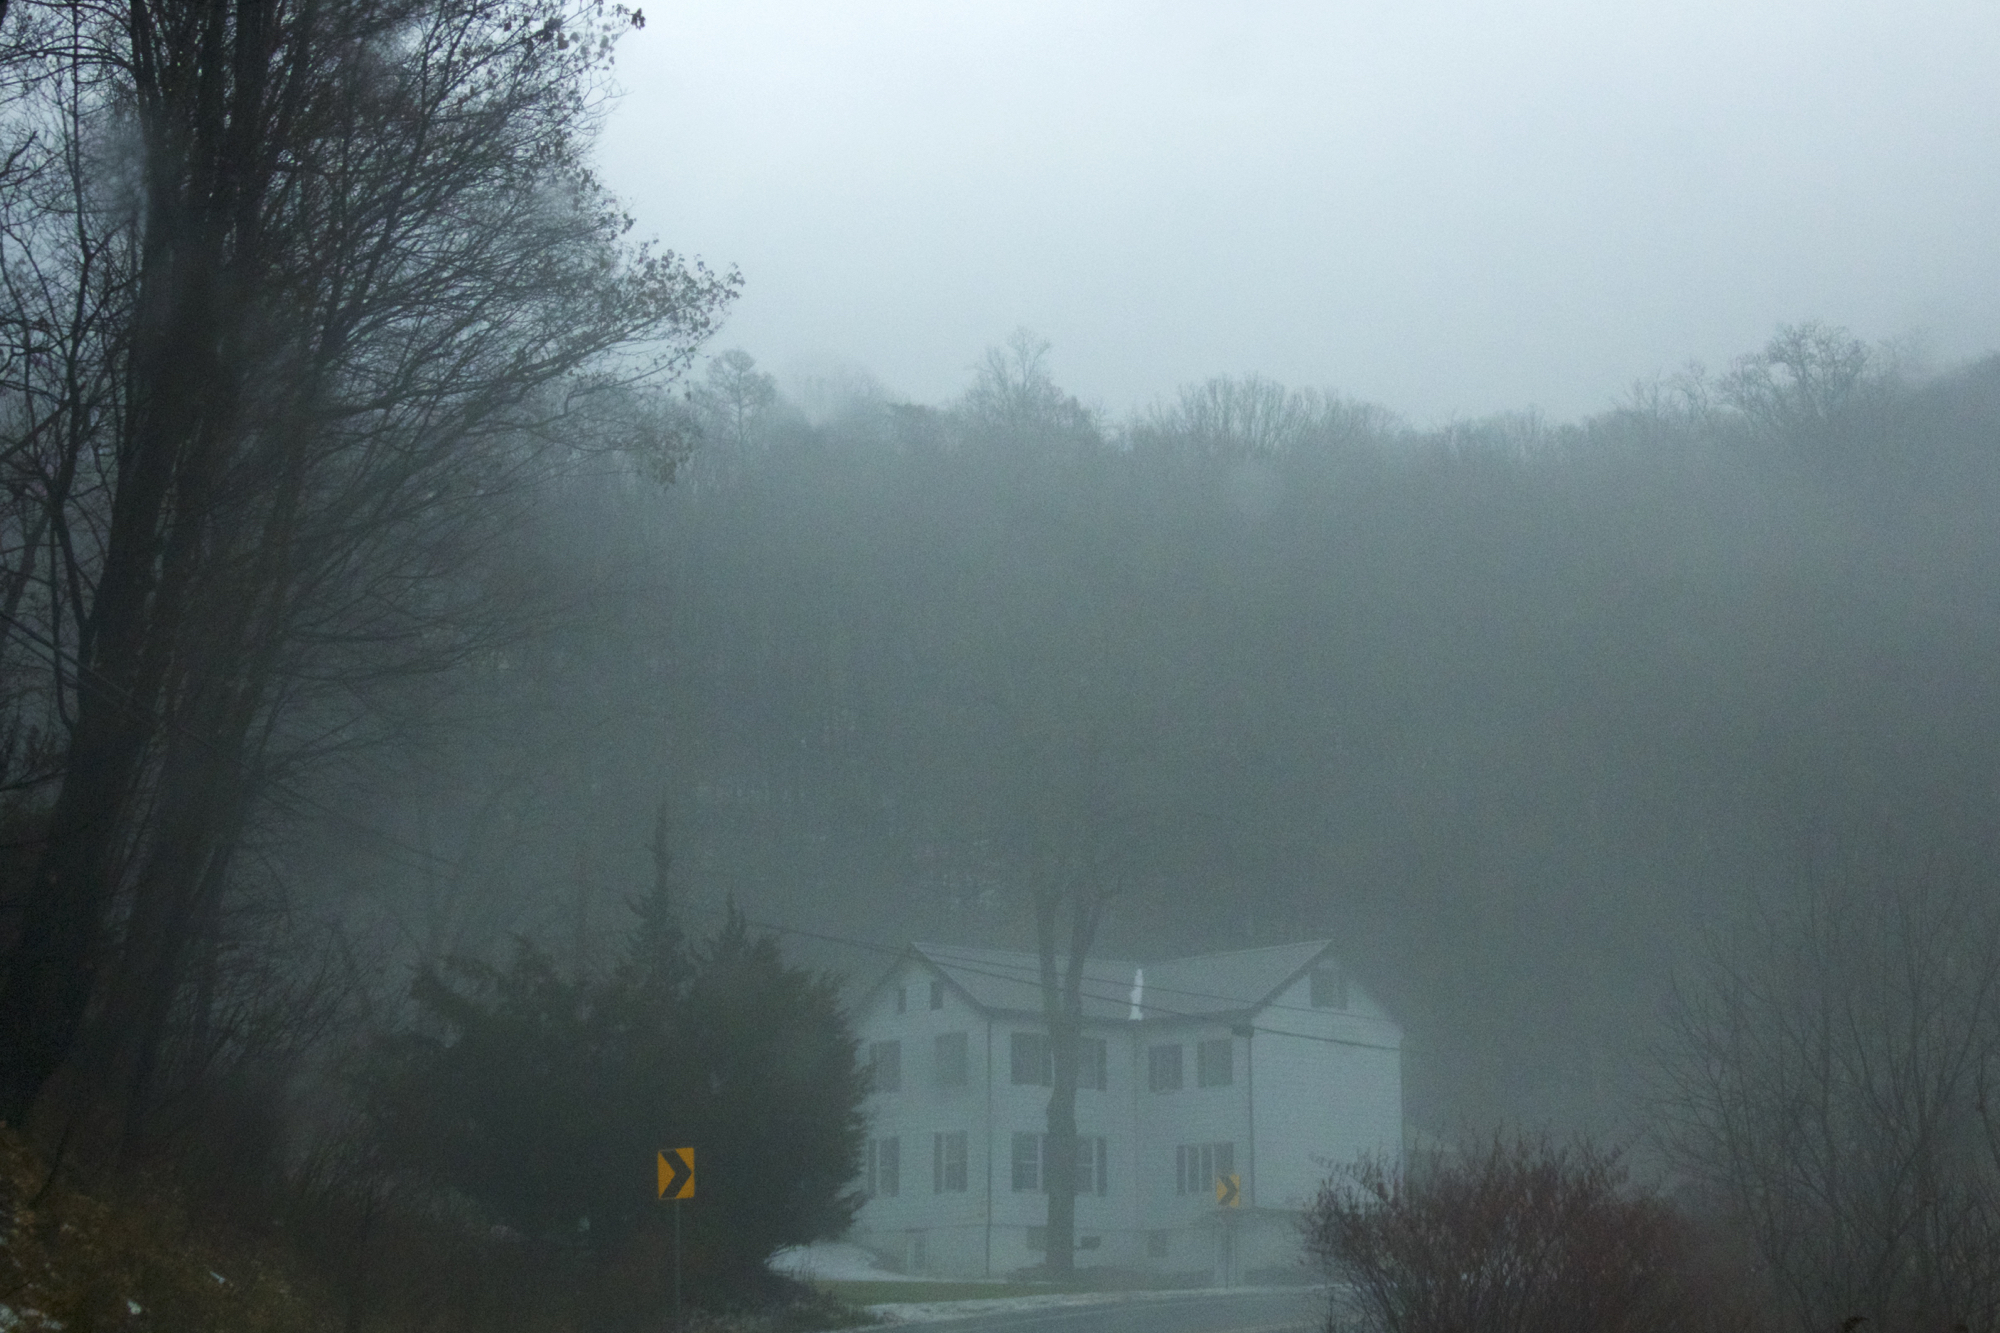
snow, fog, mist, morning, weather, haze, drizzle, atmospheric phenomenon